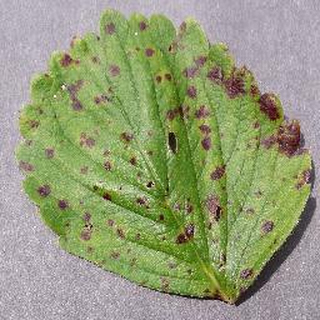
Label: strawberry_leaf_scorch